1501 Broadway

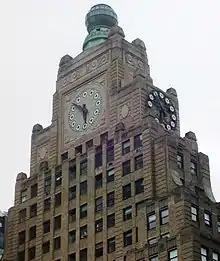
The top of the building, featuring the clock and globe, as seen from the west

The theater entrance was near the south end of the eastern elevation, facing Broadway. Originally, it had a five-story archway and an elaborate curved marquee. The original archway was removed in the late 1960s and replaced with windows and rusticated piers, which were taken from the 43rd Street elevation. The only indication of the former archway was the presence of blank limestone panels instead of windows on the 5th story. The arch was restored in 2001 and is constructed of concrete reinforced with glass fibers. The archway is surrounded by a frame with scrolls, rosettes, and lyre players, attached to a steel frame. The replica marquee, measuring wide, is made of three glass panels, reinforced with plastic and finished in bronze. The marquee includes a curved LED display but was otherwise designed to match historical specifications. A sign with the name "Paramount" is mounted over the archway and contains 400 lights.